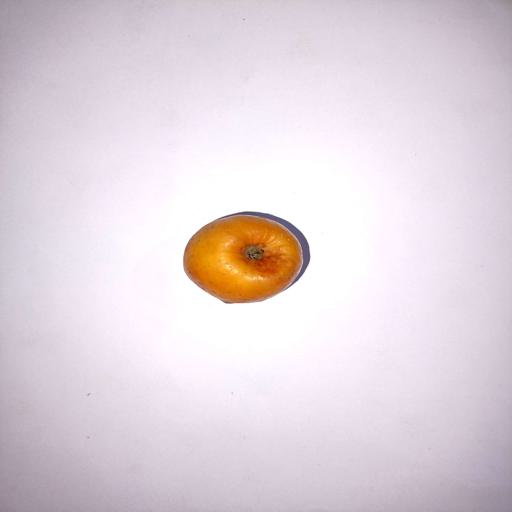
Label: healthy